Spanish National Health System

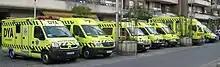
DYA ambulances in the Basque Country.

Spanish patients make a copayment when they acquire pharmaceuticals. The distribution of the cost is as follows: